Giuseppe Diotti

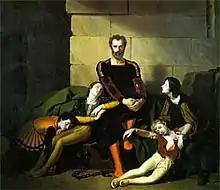
"Ugolino with his sons", Museo di Santa Giulia, Brescia

In 1811, probably due to Appiani’s advocacy, Diotti was appointed director of the Accademia Carrara at Bergamo. He received many subsequent honors including membership in the Academies of Milan (Brera) in 1815, the Atheneum at Bergamo in 1819, the Atheneum at Brescia in 1829, the Accademia of Bologna in 1837, and the Roman Accademia di San Luca in 1844.